Nata de coco

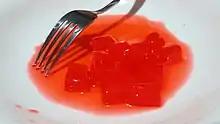
Red "nata de coco" in syrup

"Nata de coco" was invented in 1949 by Teódula Kalaw África, a Filipino chemist working for the National Coconut Corporation (now the Philippine Coconut Authority). It was originally conceived as an alternative to "nata de piña", another gel-like Filipino dessert produced since the 18th century. This was because though the demand was high, "nata de piña" was seasonal, as it relied on pineapple harvests from the declining piña fibre industry.